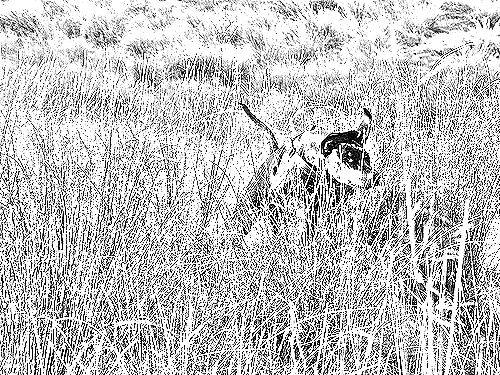
Portrait style: Sketch Portrait